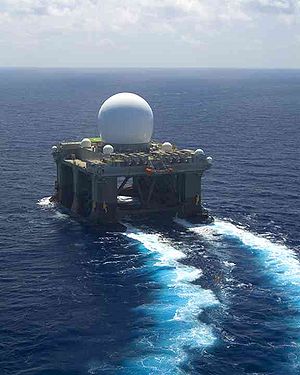
Sea-Based X-Band Radar
SBX'en til søs
SBX'en til søs
Sea-based X-band Radar er en flydende og mobil radarstation, der i et vist omfang kan sejle ved egen kraft og er en del af USA's forsvarsministeriums nationale missilforsvarssystem. Den er designet til at kunne være operativ under meget kraftige vindforhold.